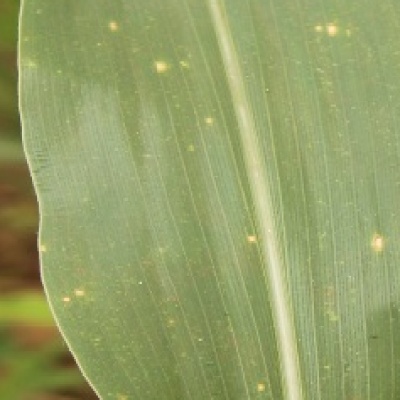
Label: Corn_(Maize)___Leaf_Spot